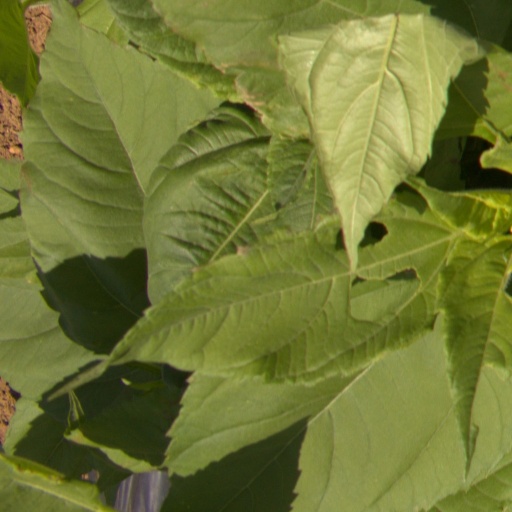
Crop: Jerusalem artichoke